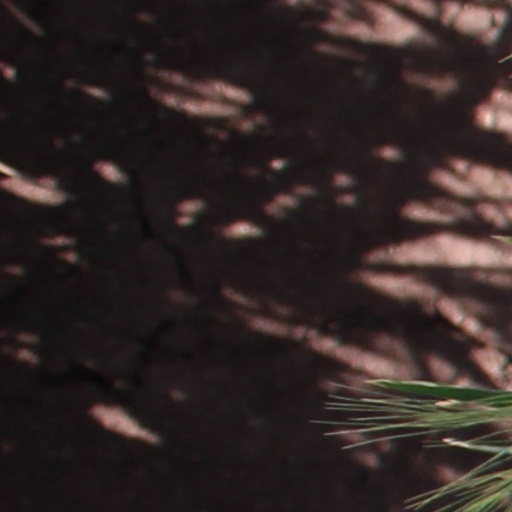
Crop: wheat